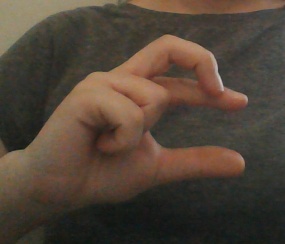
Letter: thal